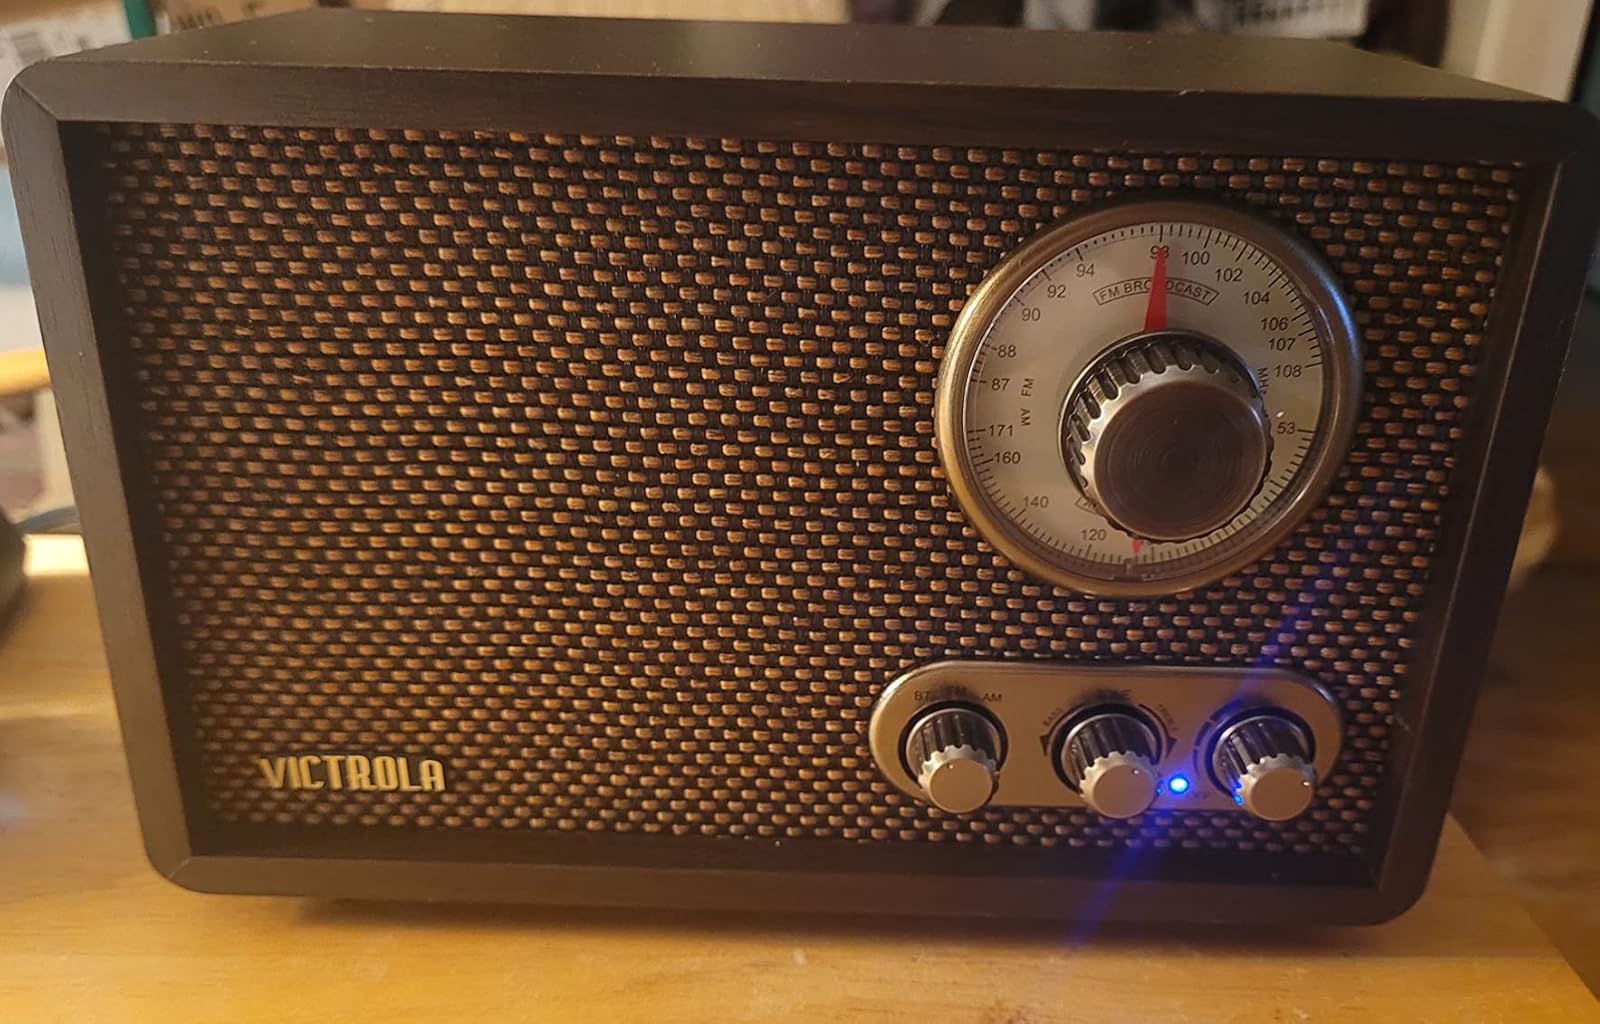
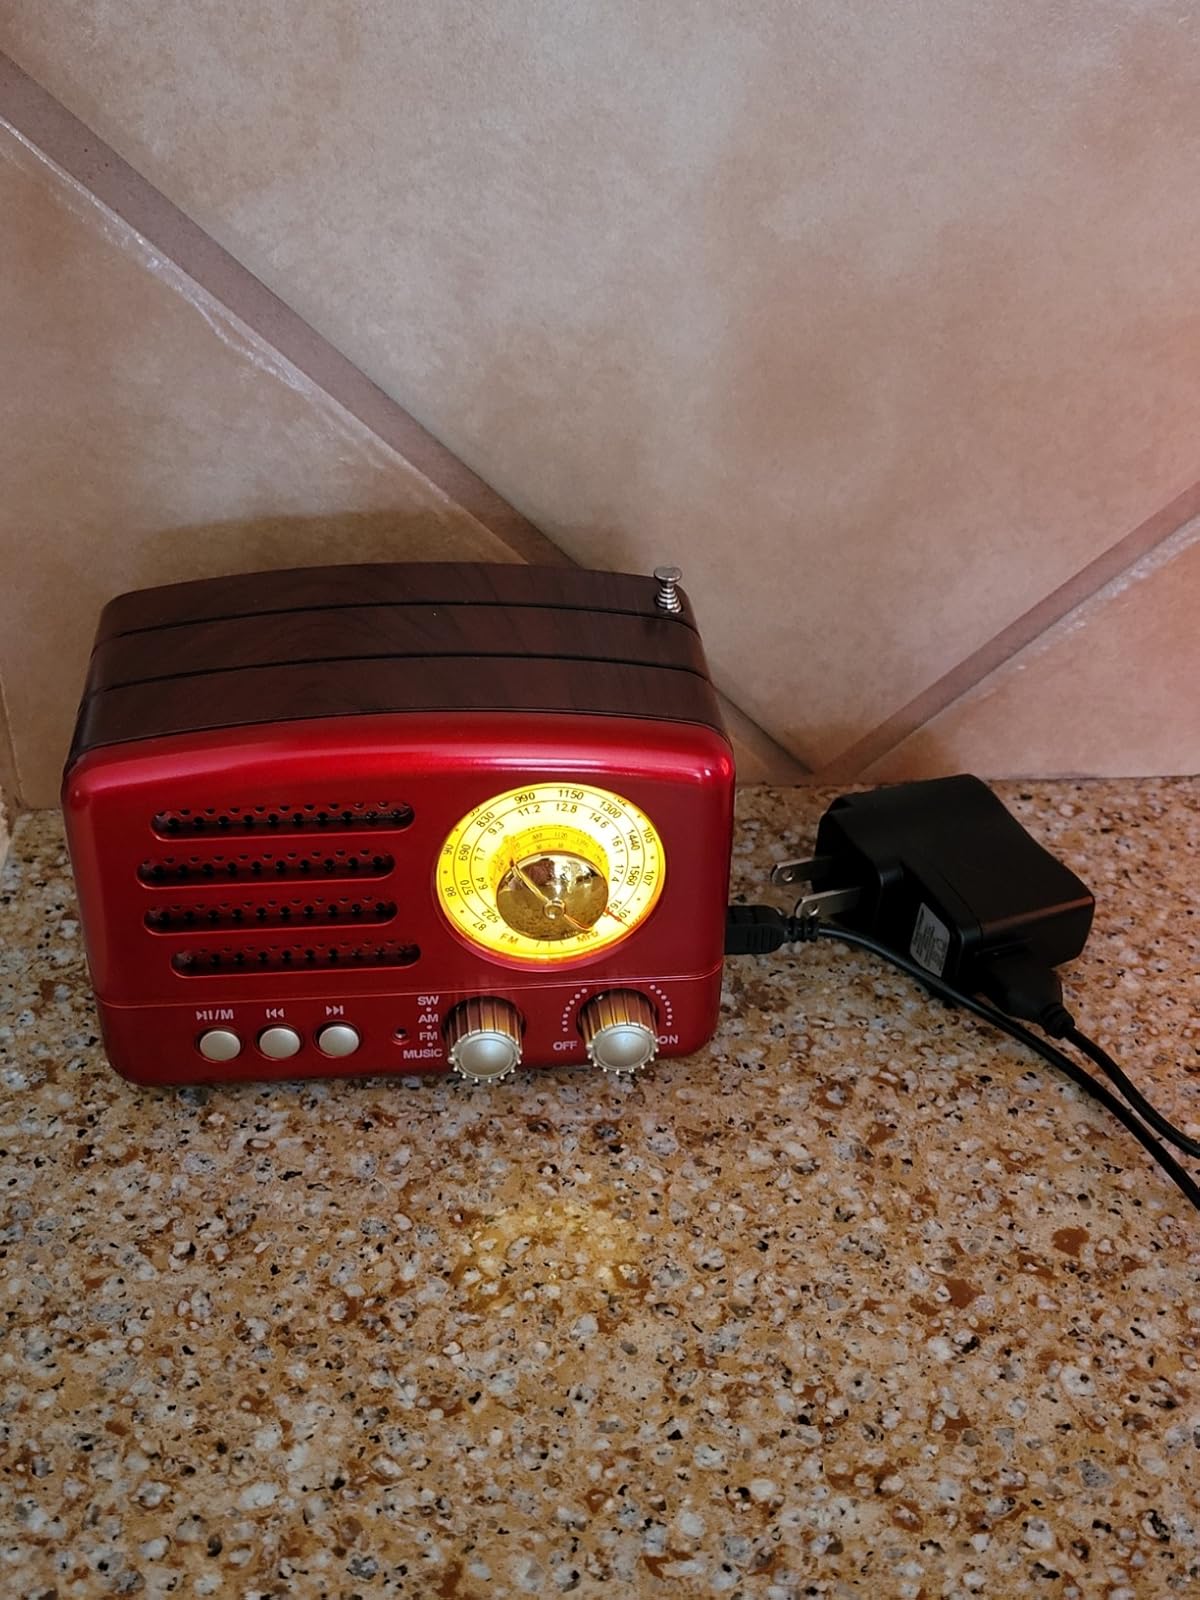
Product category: radio
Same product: no